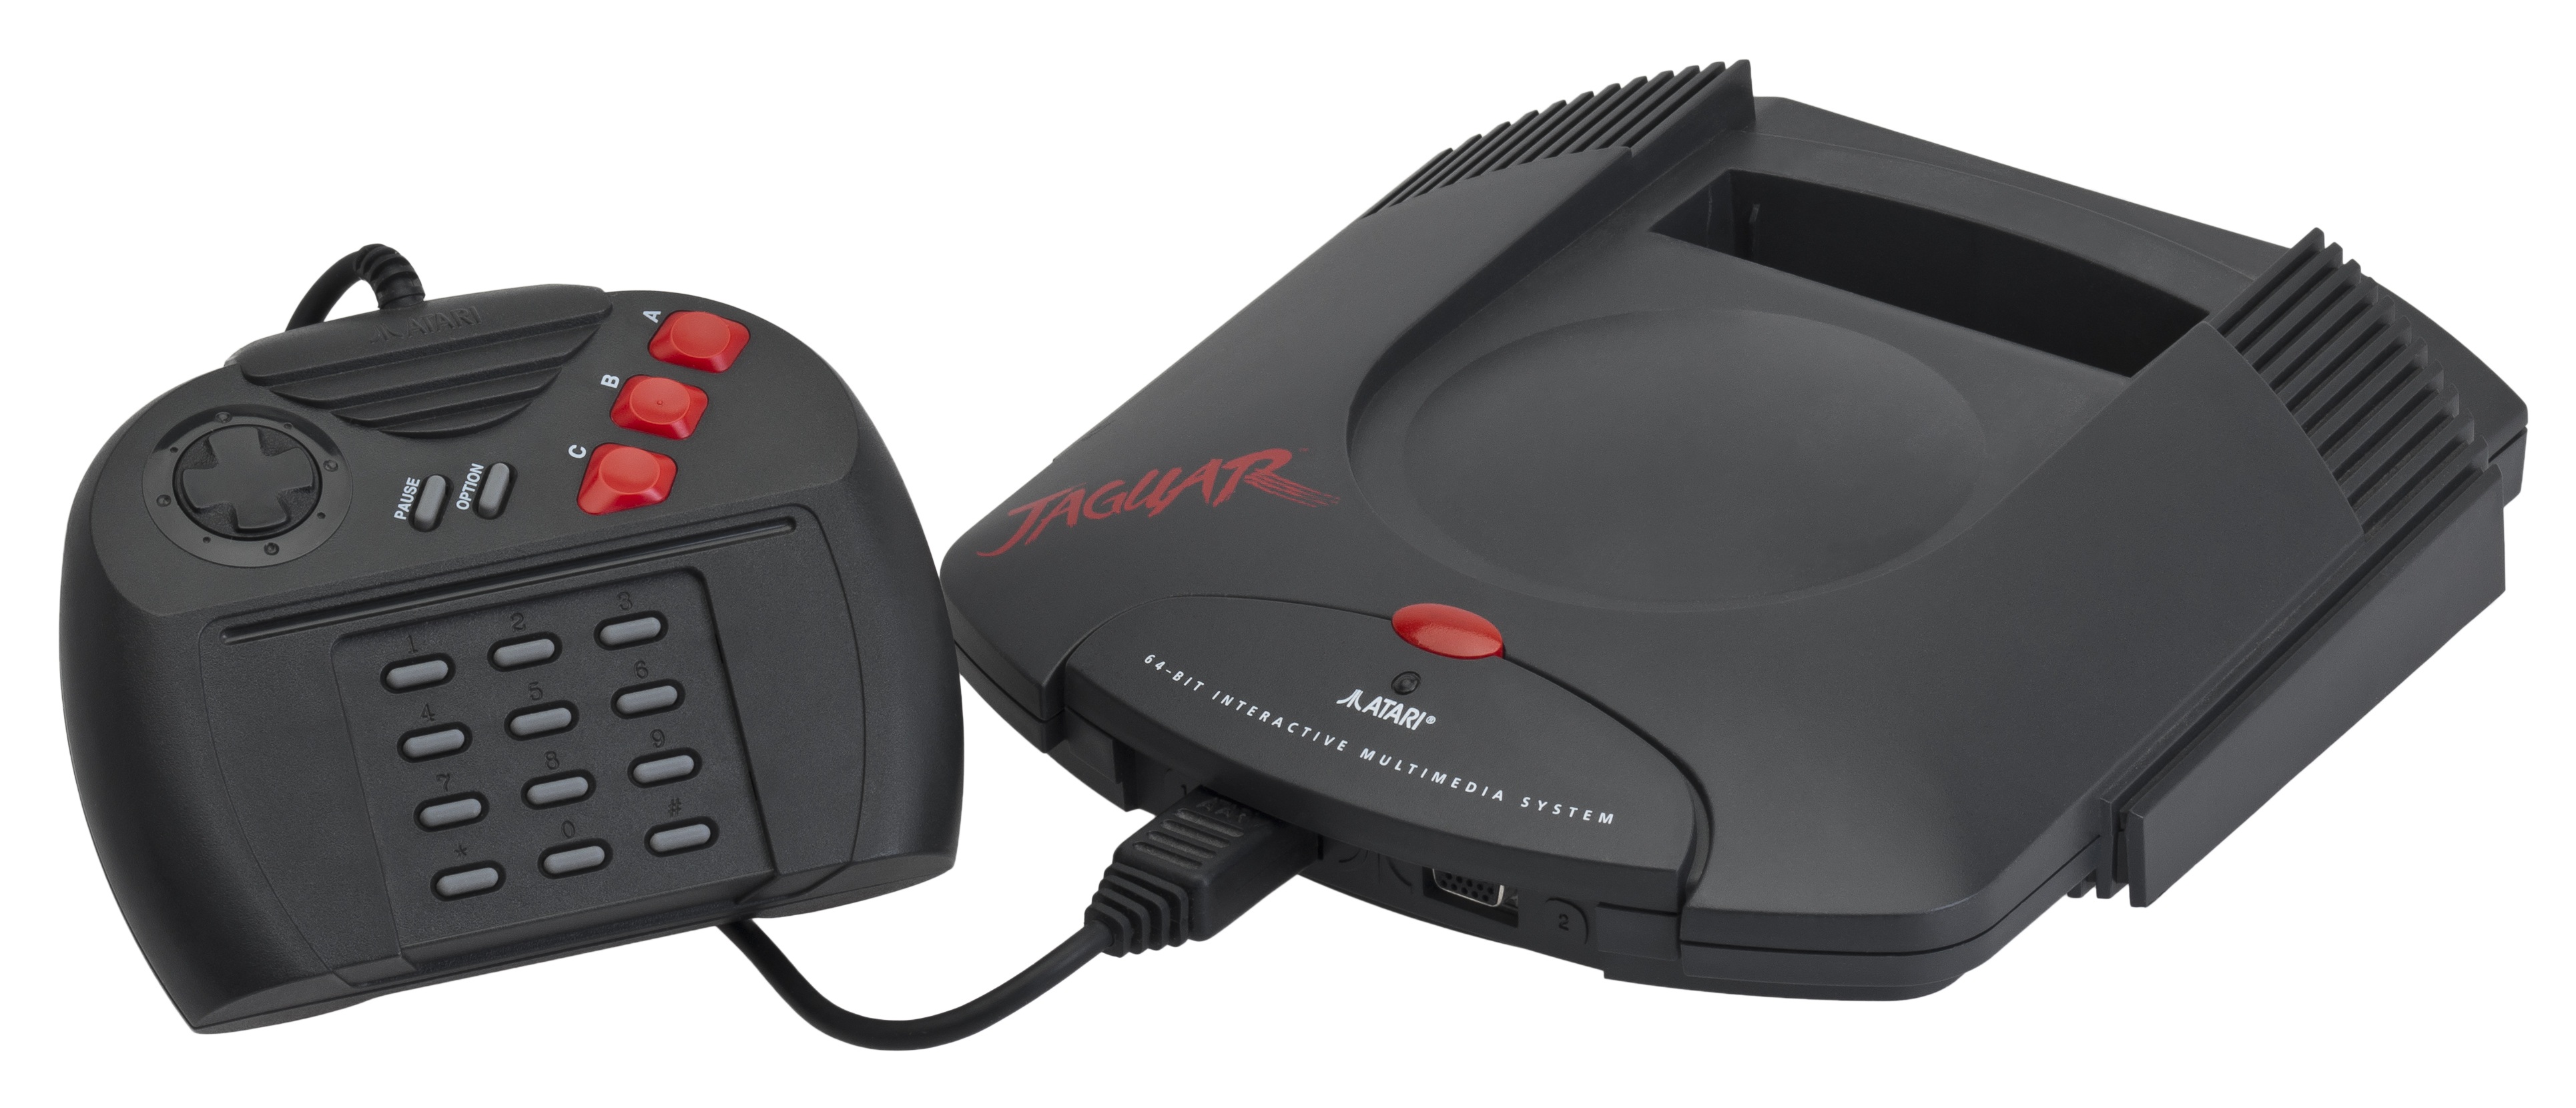
technology, video game, play, set, toy, device, product, fun, electronics, jaguar, console, multimedia, entertainment, atari, computer game, video game console